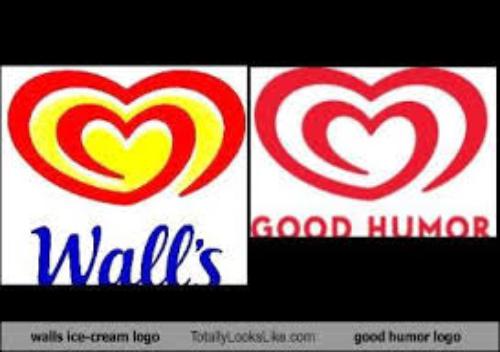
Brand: Good Humor
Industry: Food